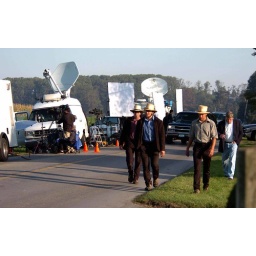
Men walk past television trucks parked near the site of Monday's school shooting.